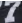
Number: 7